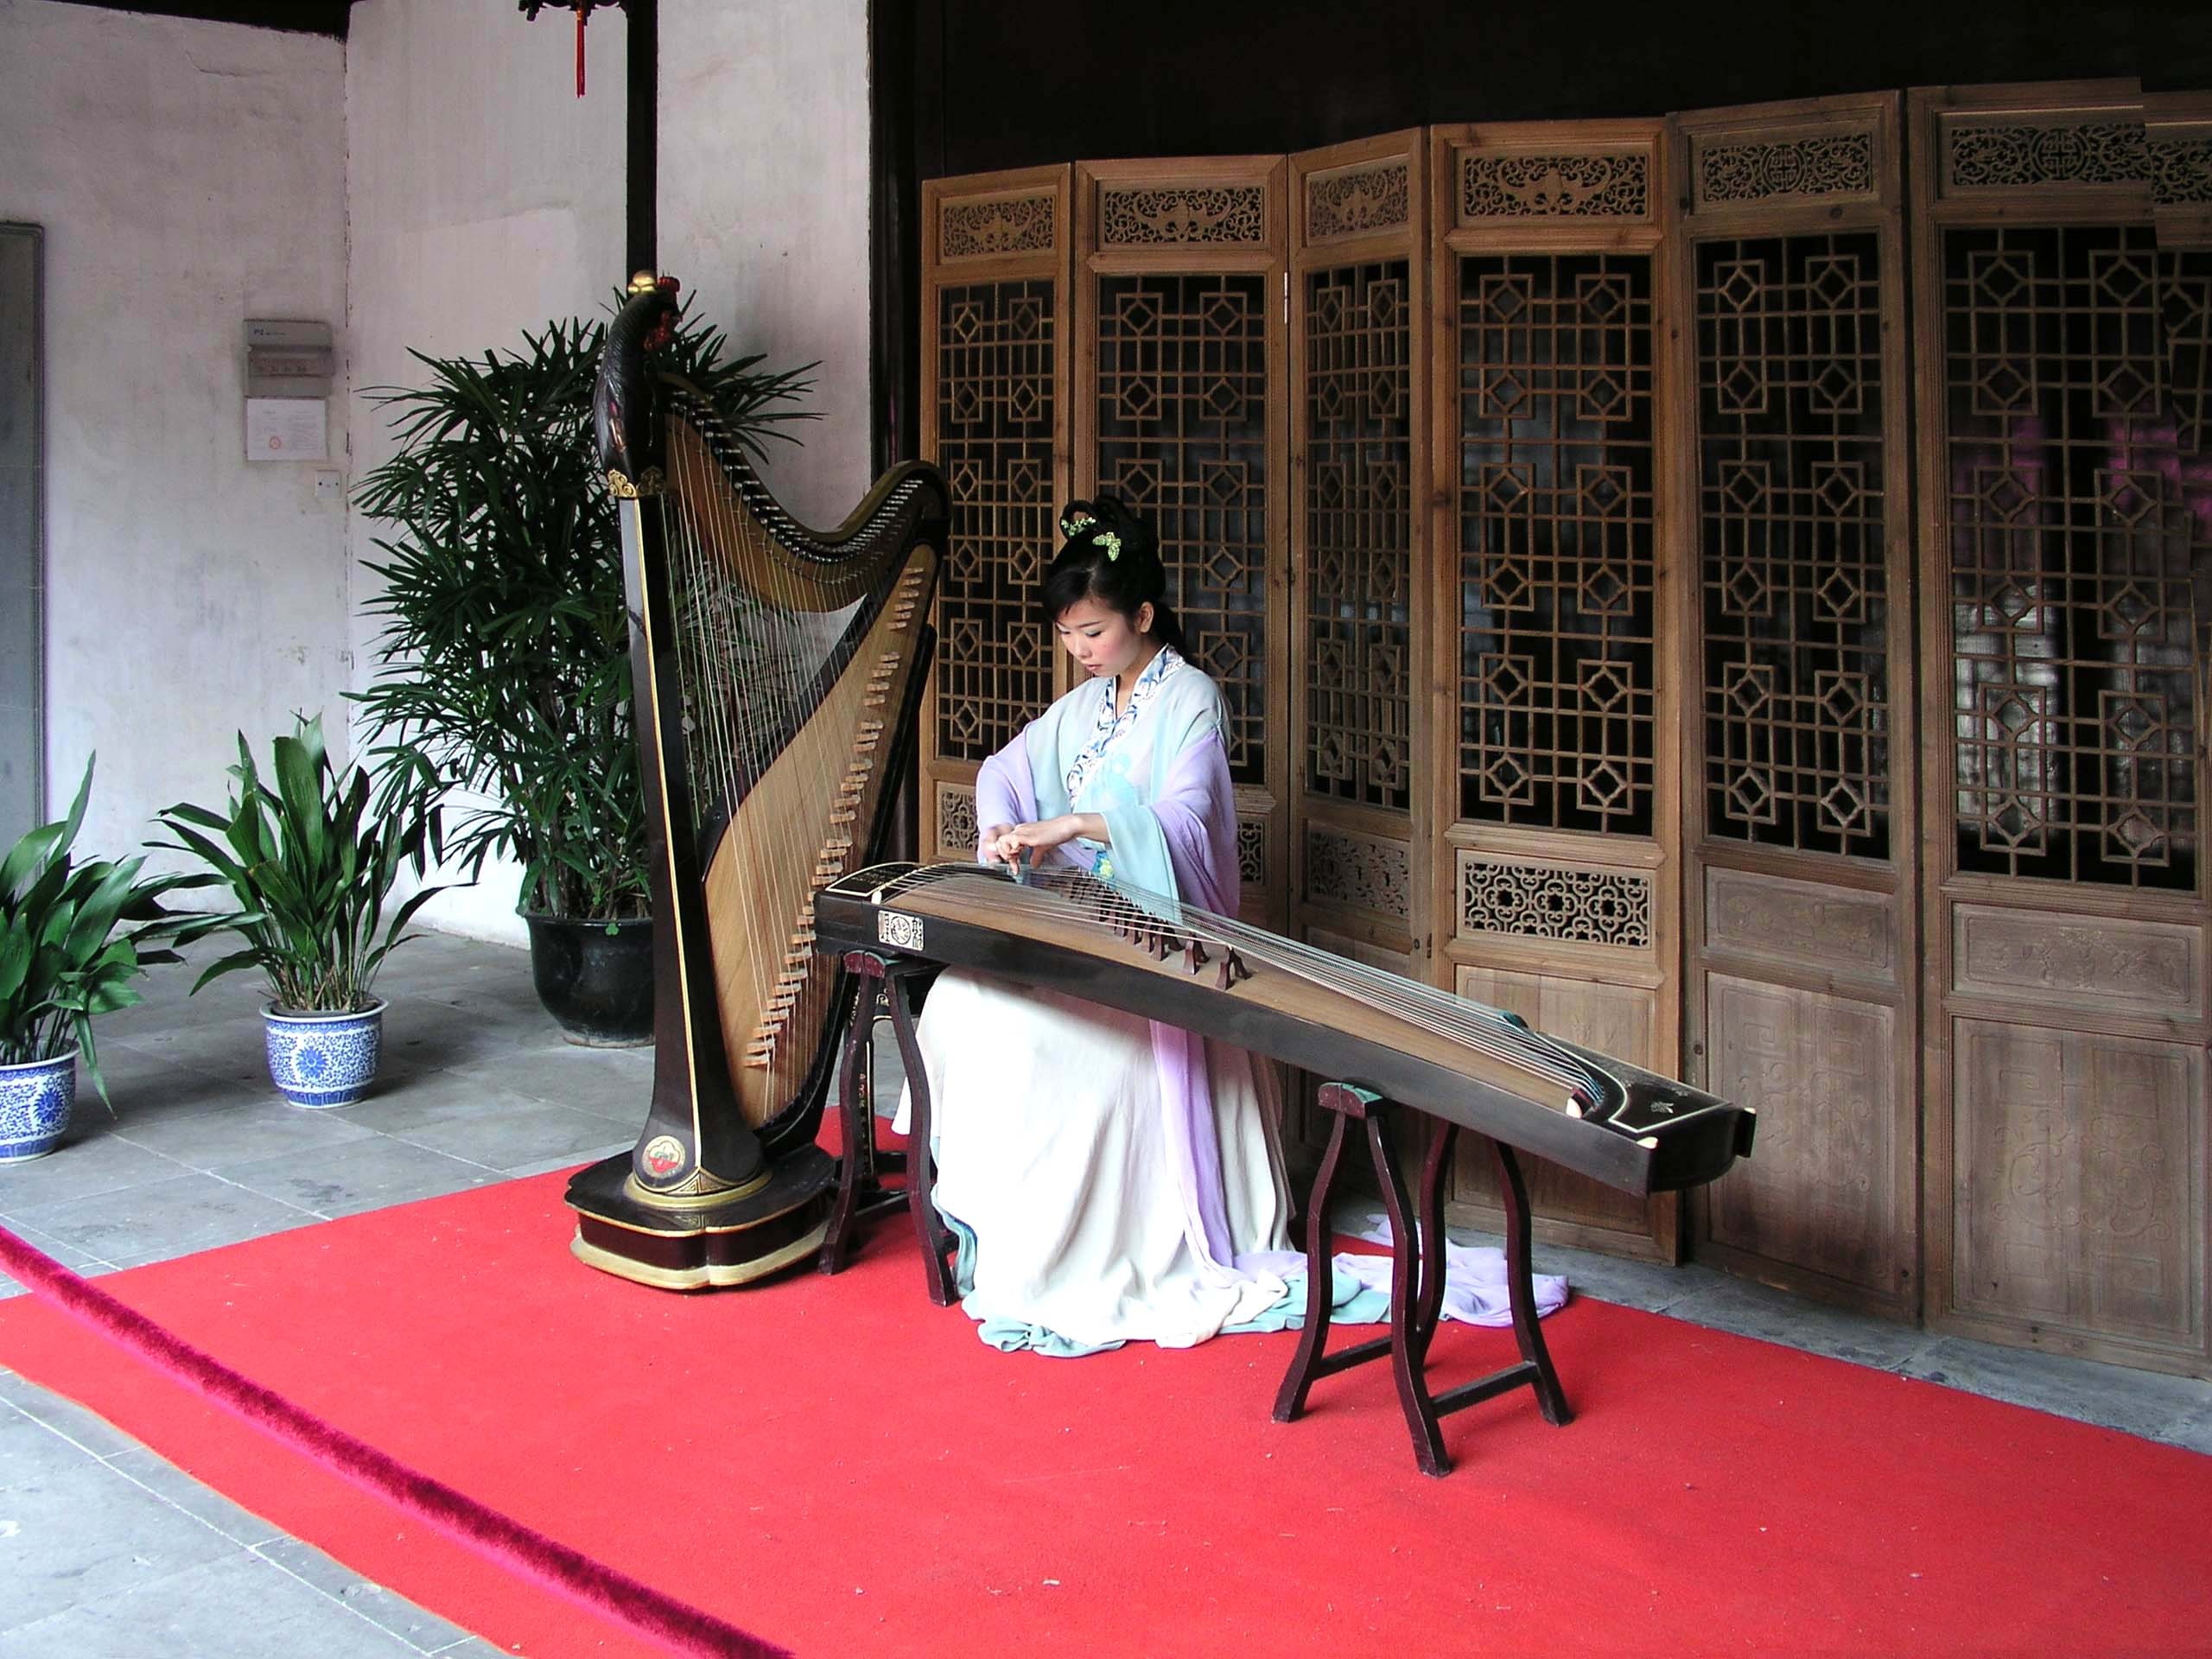
music, musical instrument, temple, china, personal, asian girl, string instrument, plucked string instruments